Macombs Dam Bridge

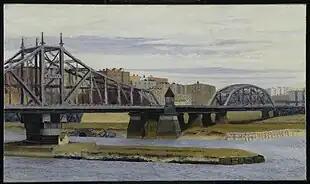
"Macomb's Dam Bridge" (1935) by Edward Hopper

Structural engineer Alfred Pancoast Boller was hired to design the viaduct; his plans were officially approved in May 1890 at an estimated cost of $514,000, to be split evenly between the city and landowners. The city hired Herbert Steward to be the contractor; the Union Bridge Company for structural steel; and Hecla Iron Works for iron ornamentation. In June 1890, Boller was also hired for the over-water span. Boller submitted his plans for the over-water span that November; the plans entailed a smaller approach viaduct in the Bronx to cross over the swamp on that side. Work on the 155th Street Viaduct began in December 1890.